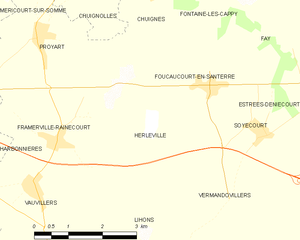
Carte des communes françaises Herleville